Gunung Leuser National Park

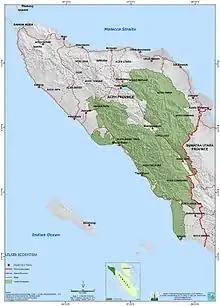
Gunung Leuser Ecosystem -bigger than the NP, located in 2 provinces, Aceh (represented here) and North Sumatra (not represented).

Gunung Leuser National Park is 150 km long, over 100 km wide, and mostly mountainous. About 40% of the park, mainly in the north-west, is steep, and over 1,500 m in elevation. This region is billed as the largest wilderness area in Southeast Asia, and offers wonderful trekking. Around 12% of the park, in the lower southern half, is less than 600 m above sea level. Eleven peaks are over 2,700 m. Mount Leuser (3,119 m) is the third-highest peak of the Leuser Range. The highest peak is Mount Tanpa Nama (3,466 m), the second-highest peak in Sumatra after Mount Kerinci (3,805 m).